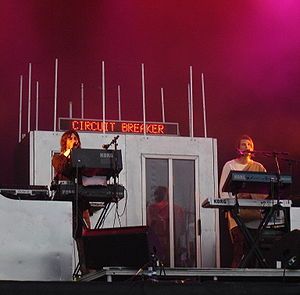
Röyksopp / Historie / The Understanding: 2005-2008
Röyksopp på Glastonbury Festivalen 2005.
Röyksopp er en elektronisk musikduo fra Tromsø, Norge. Bandets to medlemmer Torbjørn Brundtland og Svein Berge fandt sammen i 1998, og deres debutalbum Melody A.M. udkom i 2001. Navnet Röyksopp er en stiliseret udgave af det norske svampenavn røyksopp - på dansk støvbold.